Personal relationships of Paul McCartney

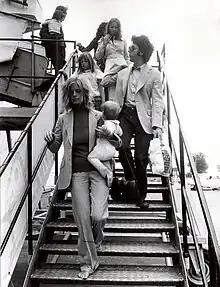
Paul and Linda McCartney in 1972, with Linda carrying their daughter Stella

In May 1968, McCartney met Linda Eastman again in New York when Lennon and McCartney were there to announce the formation of Apple Corps. In September, McCartney phoned her and asked her to fly over to London. Six months later they were married at a small civil ceremony, when Eastman was four months pregnant with their child, Mary McCartney, at Marylebone Town Hall on 12 March 1969. He later said that his wife was the woman who "gave me the strength and courage to work again", after the break-up of the Beatles. McCartney adopted her daughter from her first marriage, Heather, and had three more children together: Mary, Stella, and James. McCartney taught Linda to play keyboards, and permanently included her in the line-up of Wings.